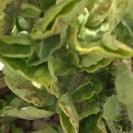
Crop: Tomato
Condition: virosis-d